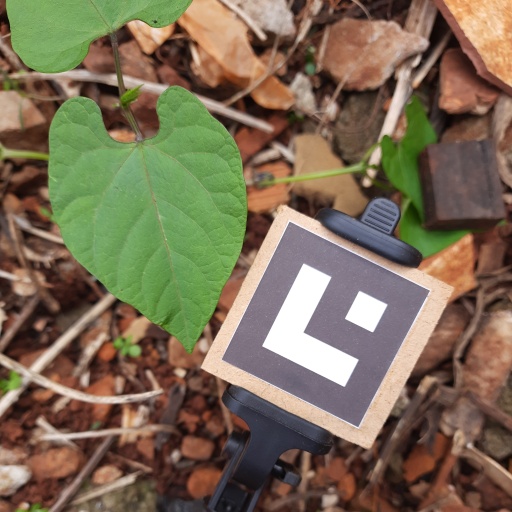
Observations: flat surface, no eating holes, under shade